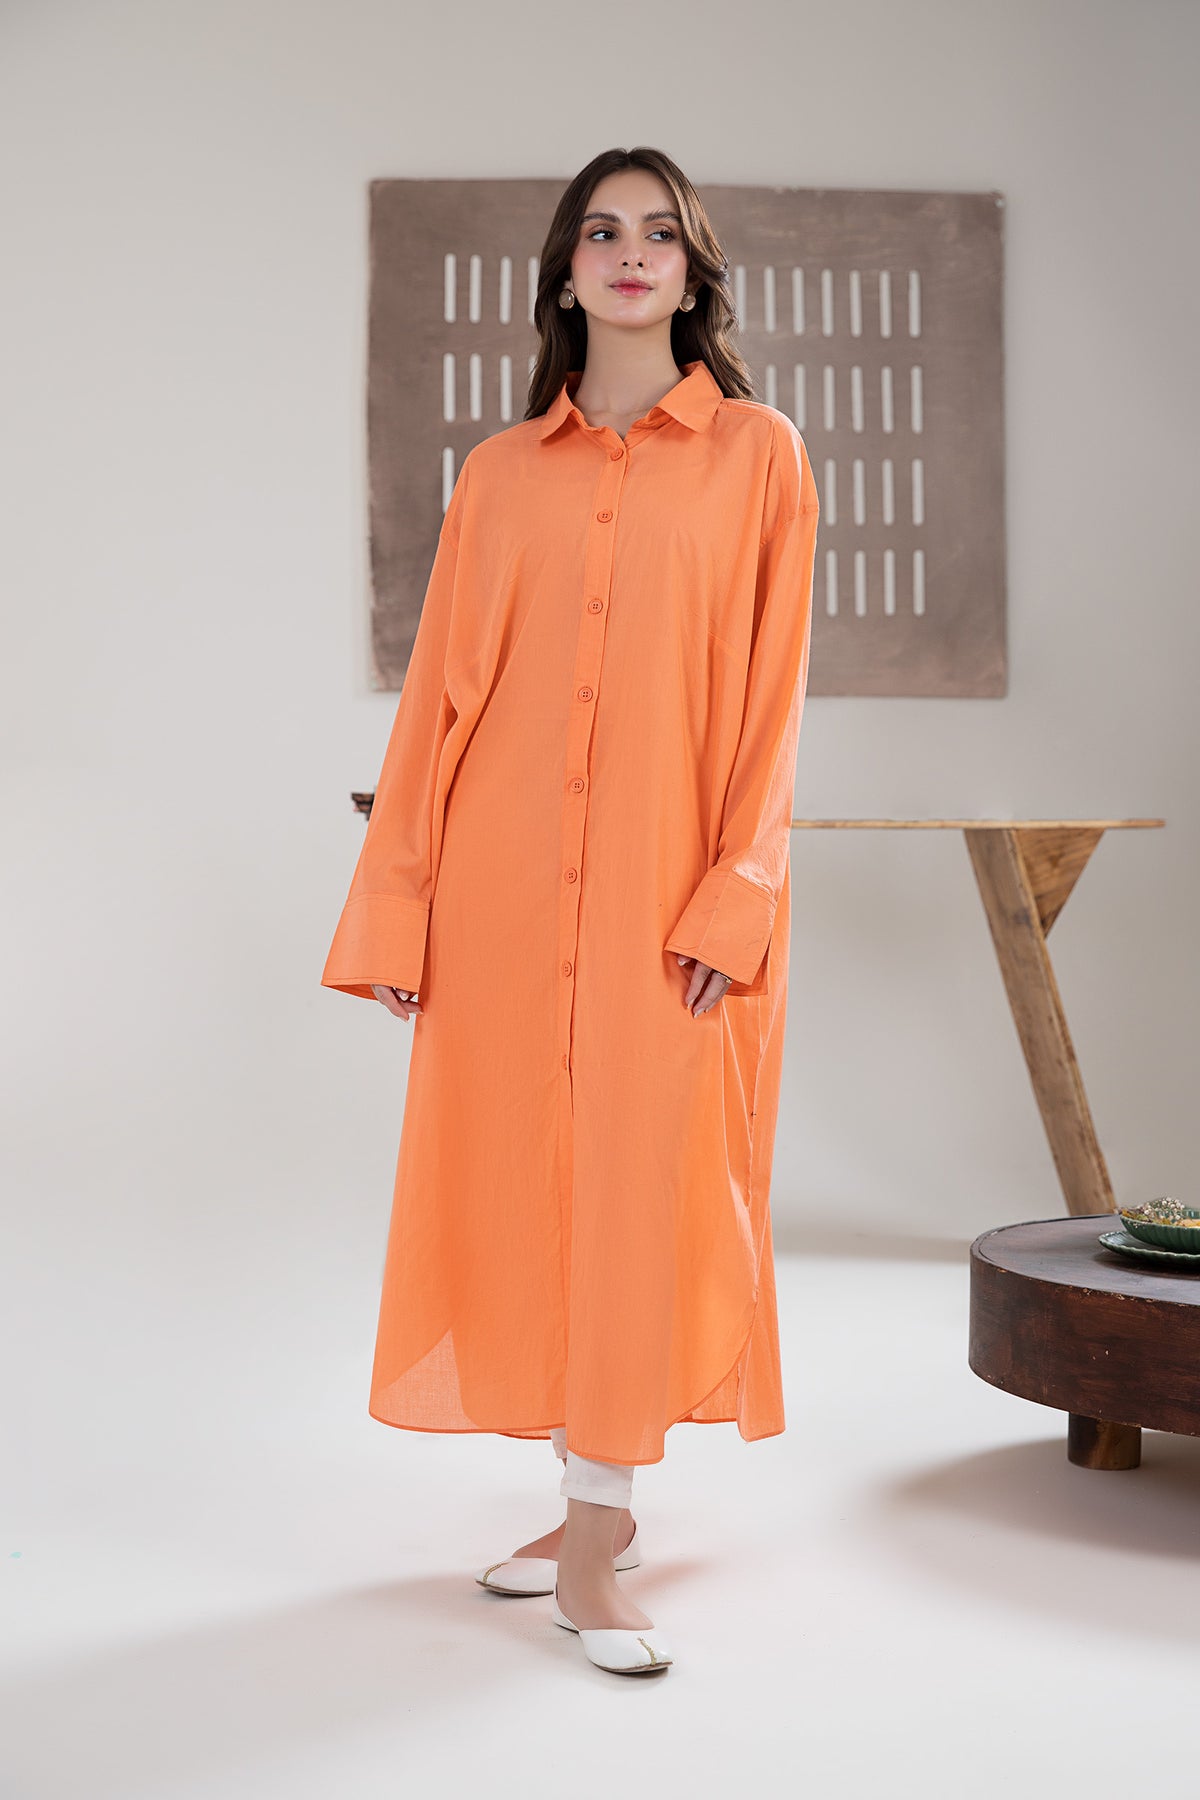
orange long sleeve shirtdress